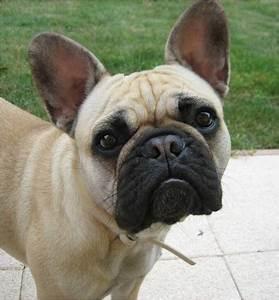
dog